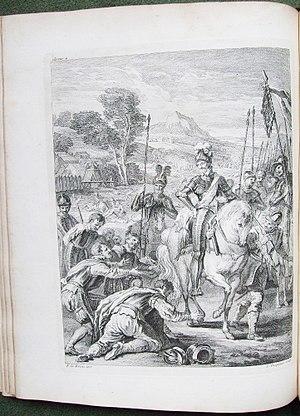
La Henriade de Voltaire à Londres en 1728
Louis Desplaces, est un graveur d'interprétation au burin et à l'eau-forte français.
La bataille d'Ivry est une bataille, qui se déroula le 14 mars 1590 à Ivry-la-Bataille.
La Henriade est une épopée en dix chants de Voltaire.